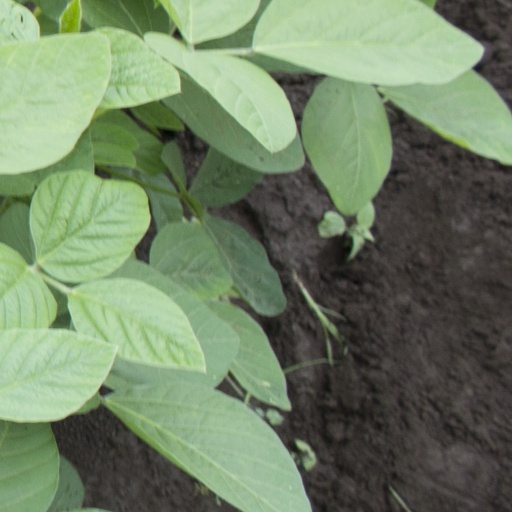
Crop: soybean